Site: brandenburg
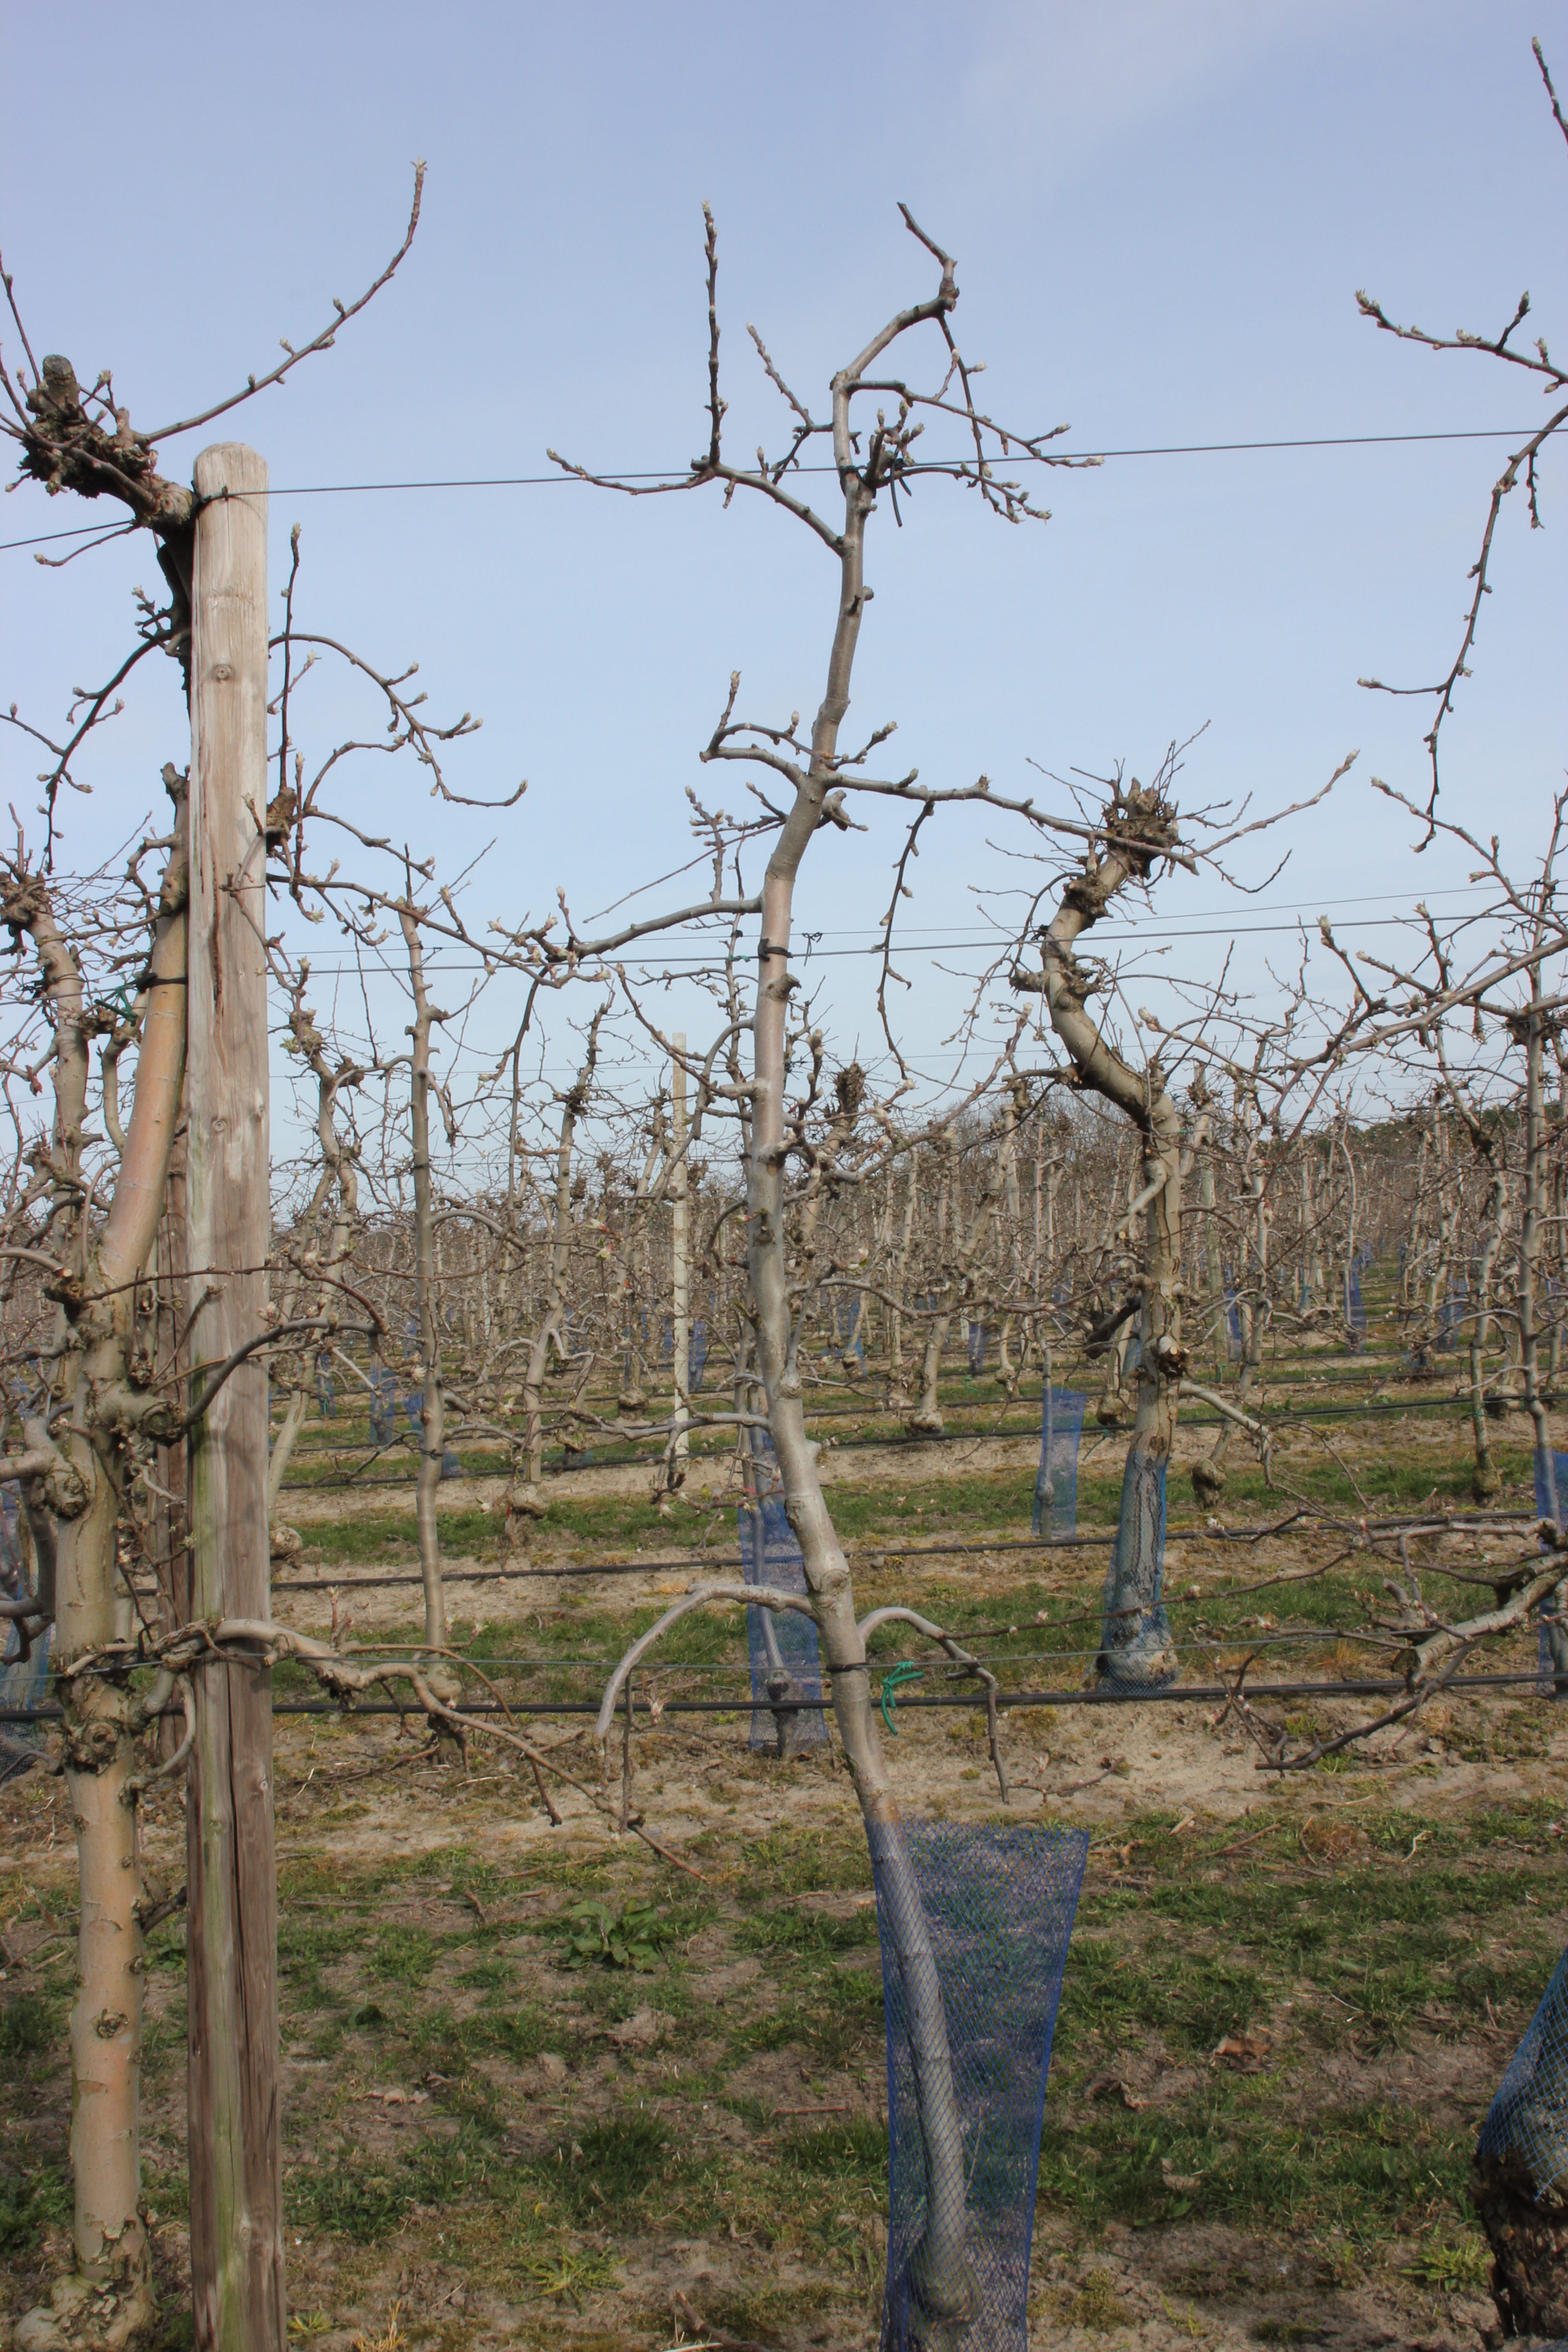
Growth stage (BBCH 54): Inflorescence emergence